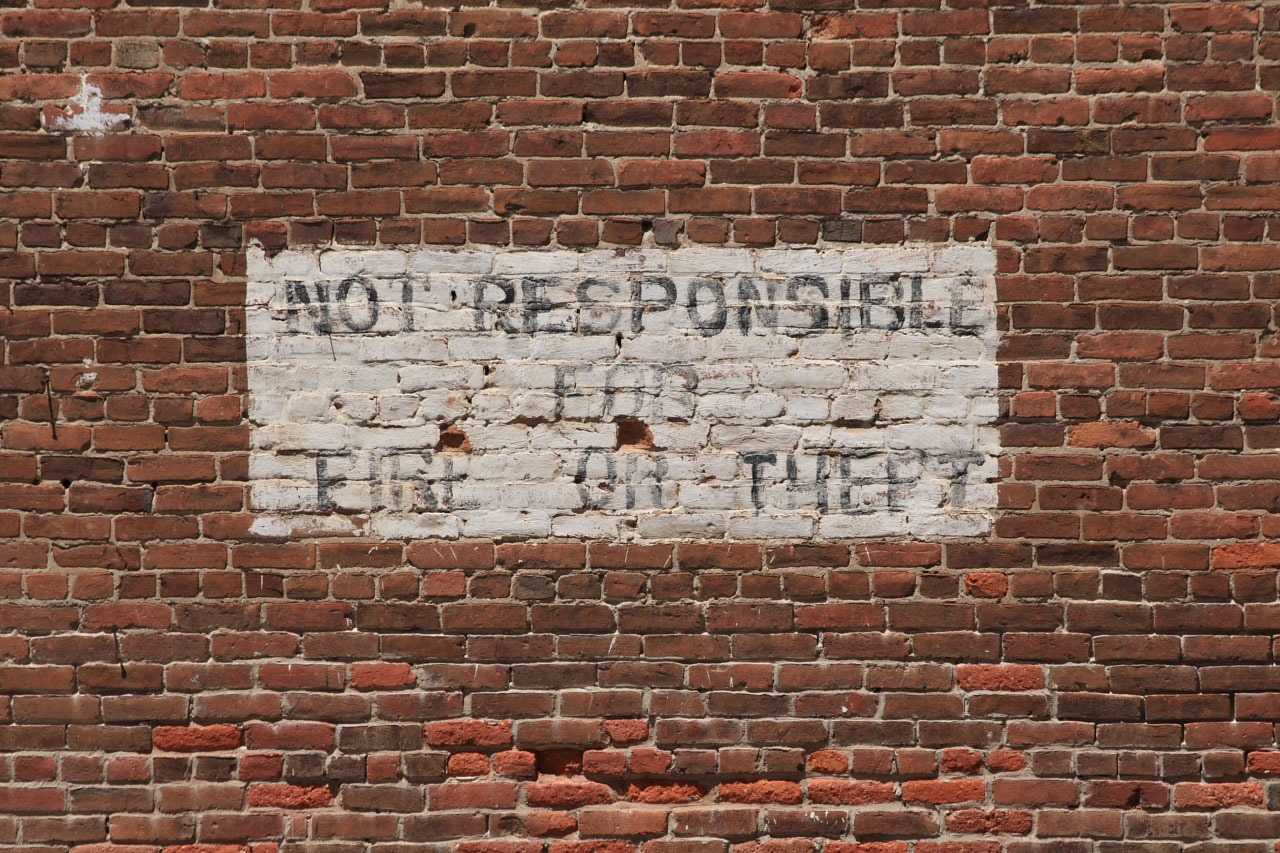
wall, sign, red, brick, material, clay, brickwork, road surface, advisory, disclaimer